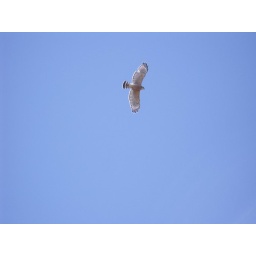
the hawk contributes its beauty to the glorious blue sky above